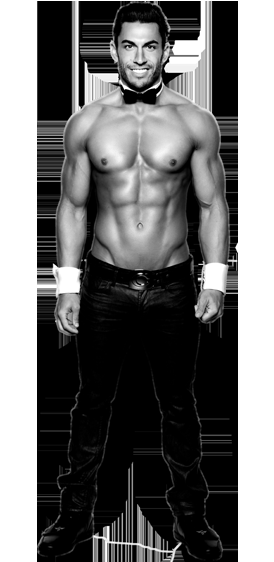
Gender: men